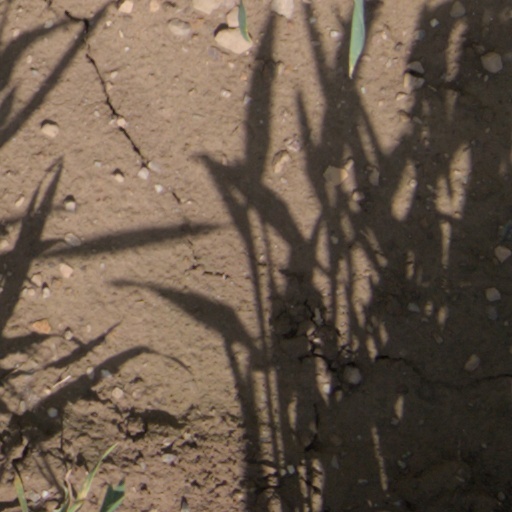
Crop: wheat